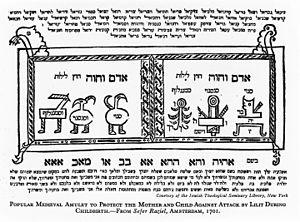
Lilith est un démon féminin de la tradition juive. Elle est à l'origine une divinité mésopotamiene. Dans les légendes juives qui se répandent au Moyen Âge, Lilith est présentée comme la première femme d'Adam, avant Ève. Elle constitue une figure récurrente dans les rituels magico-religieux car elle représente un danger pour les femmes enceintes et pour les enfants que l'on protège grâce à des amulettes.